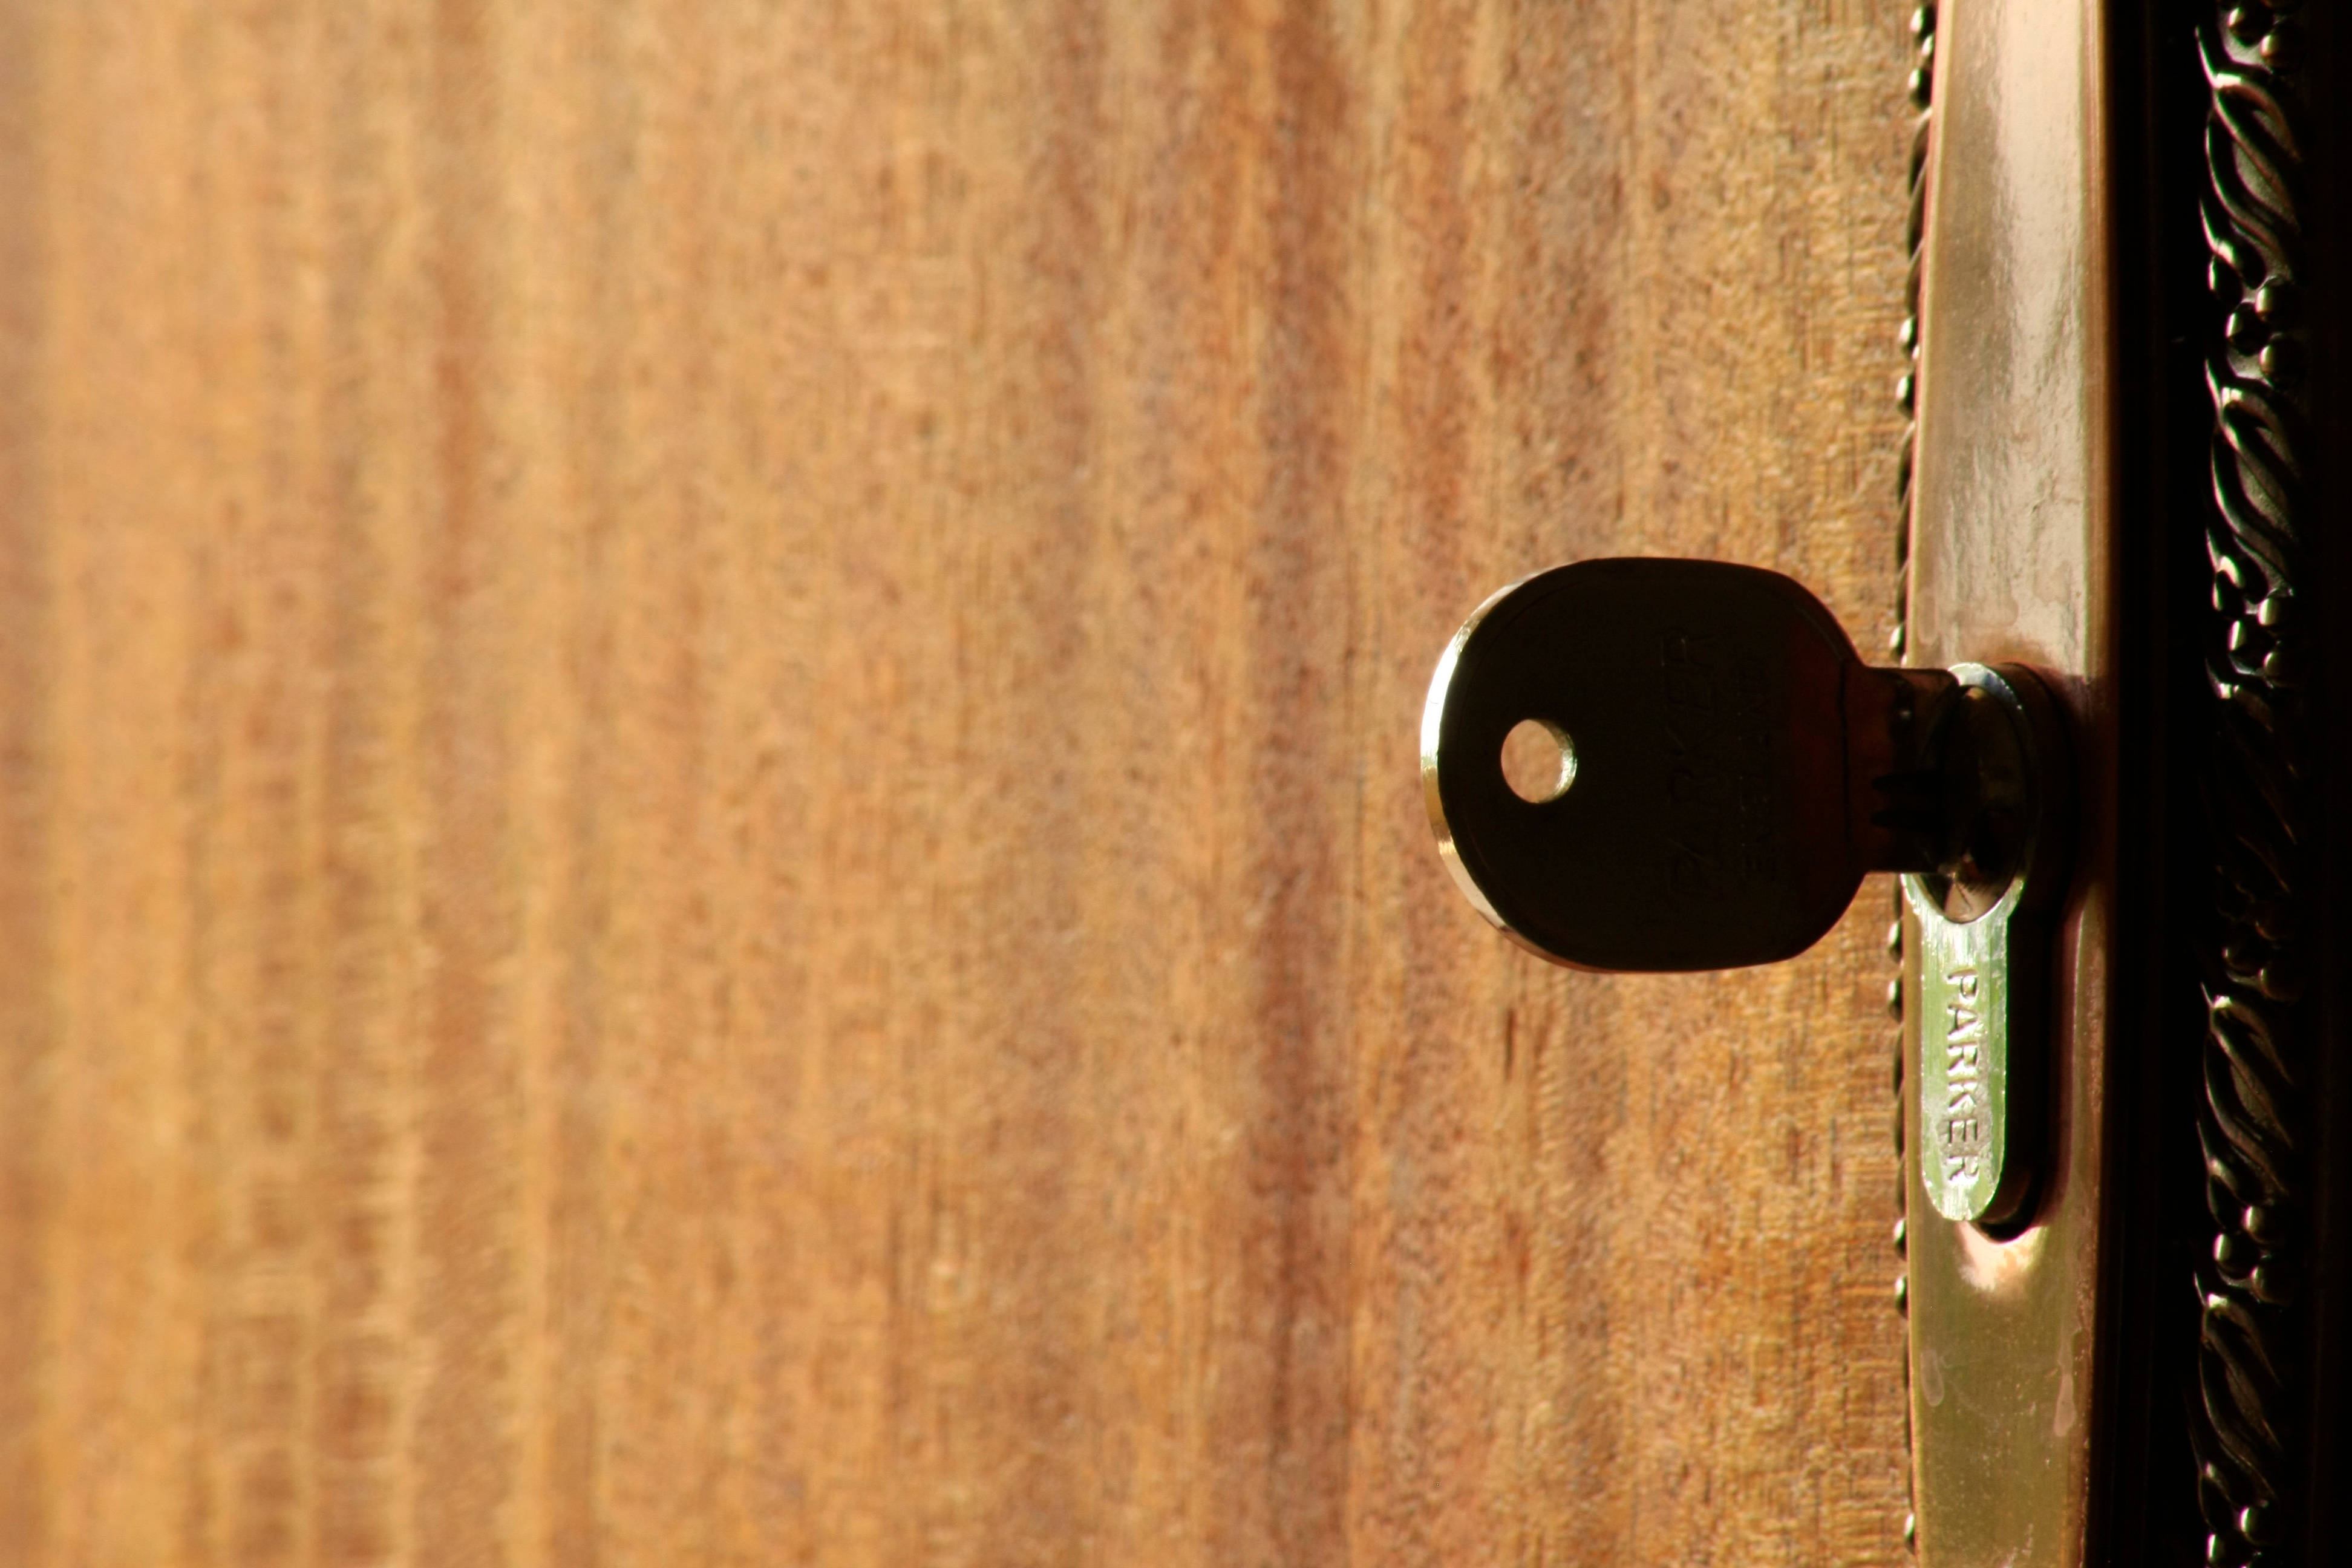
light, wood, lighting